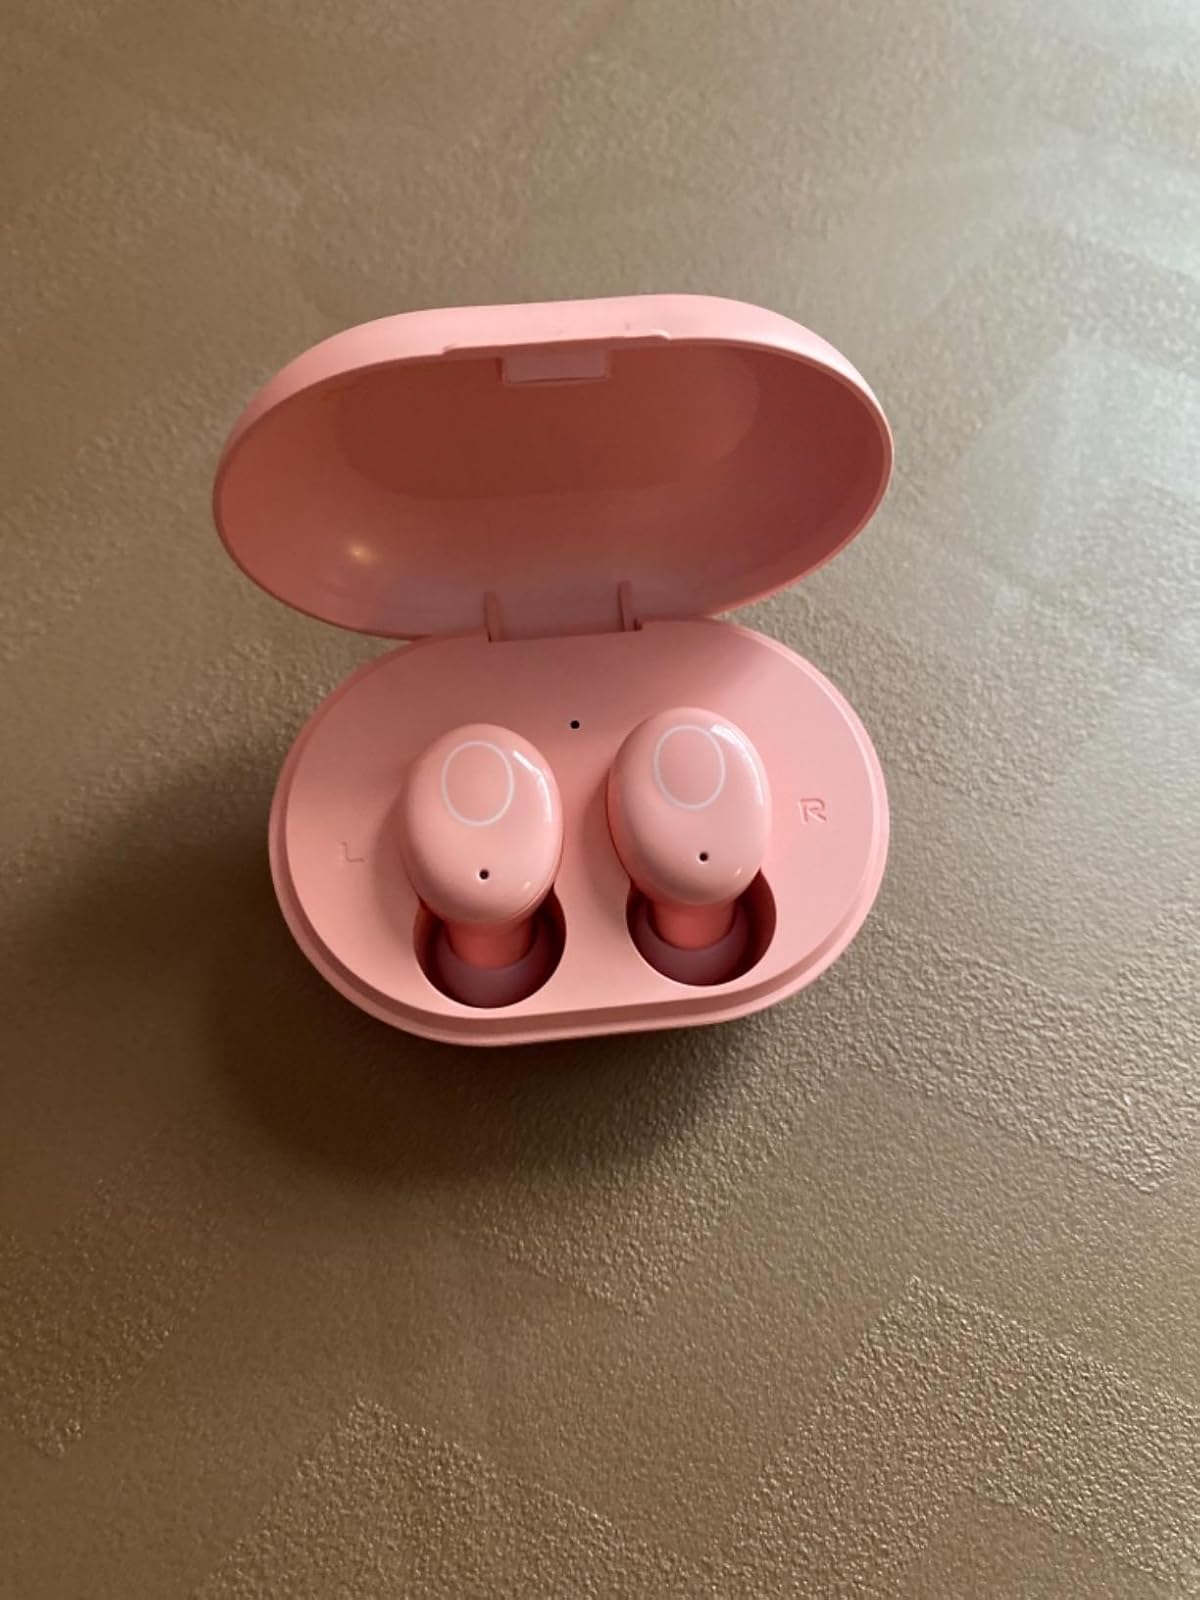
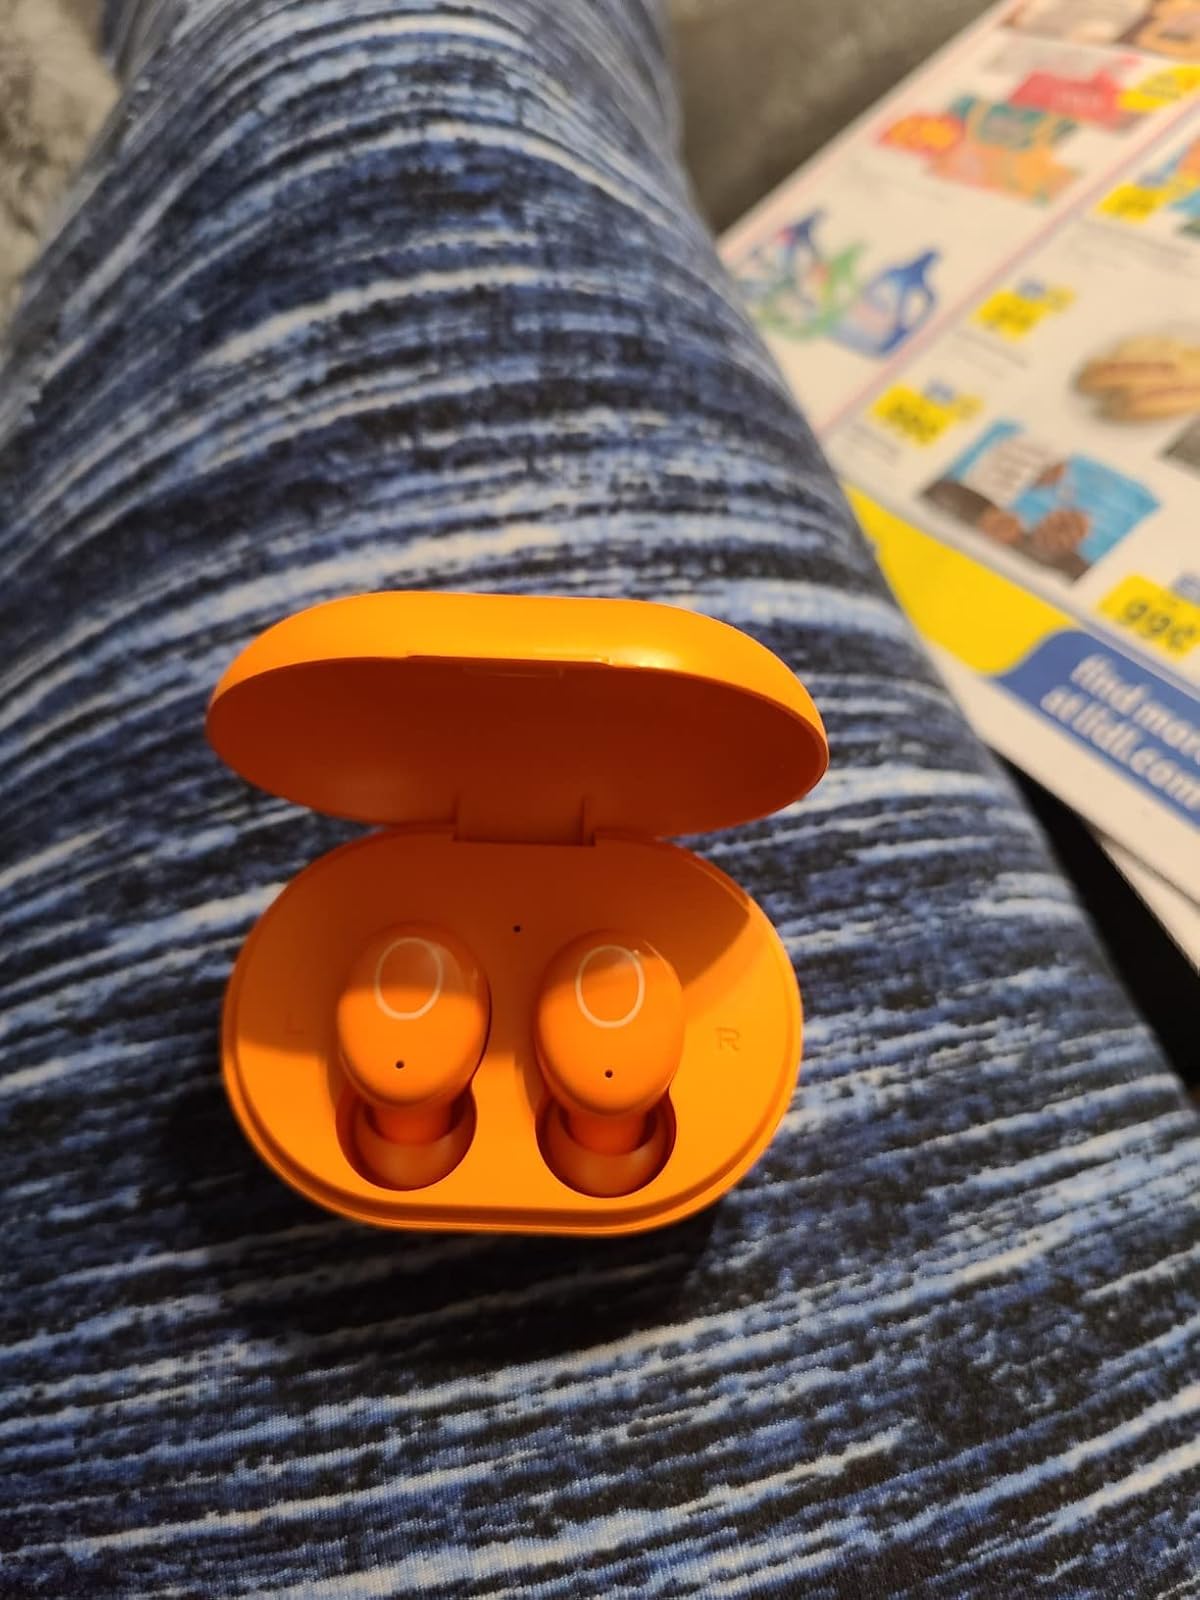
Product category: earbuds
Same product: no